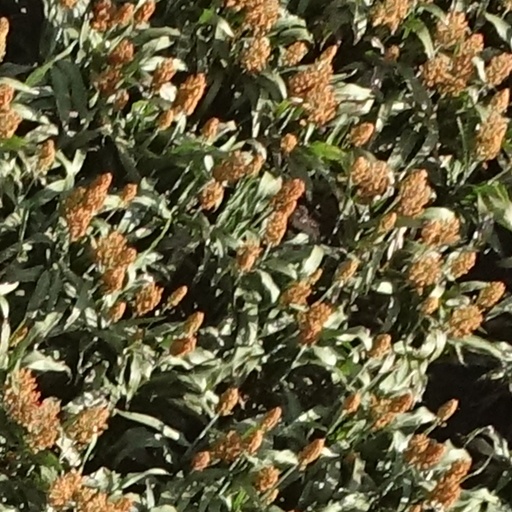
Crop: sorghum